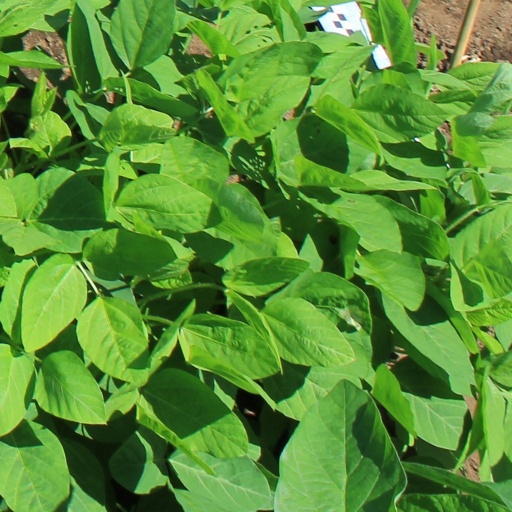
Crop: soybean